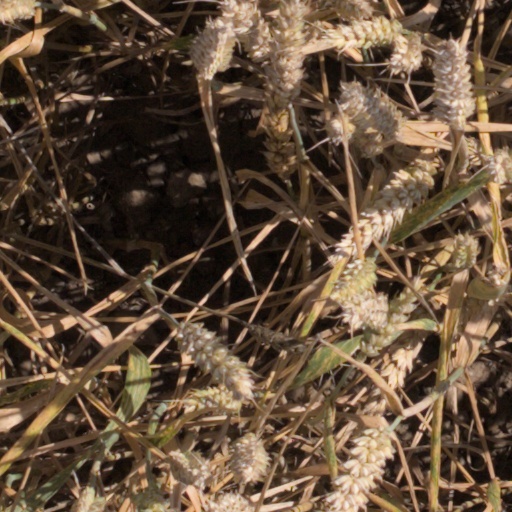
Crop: wheat